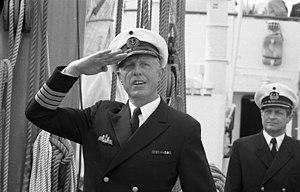
Kapitän zur See est un grade d'officier utilisé dans les marines allemandes.